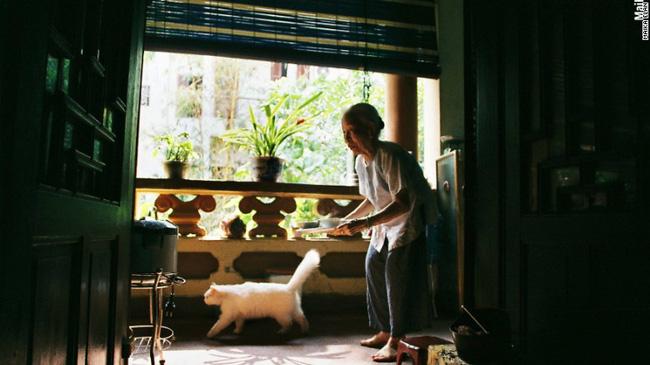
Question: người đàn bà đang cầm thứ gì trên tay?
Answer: người đàn bà đang cầm một mâm thức ăn